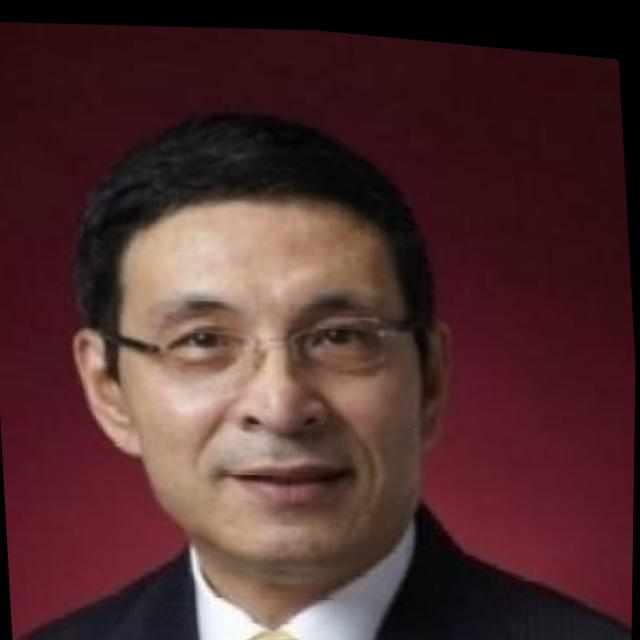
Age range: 45-64